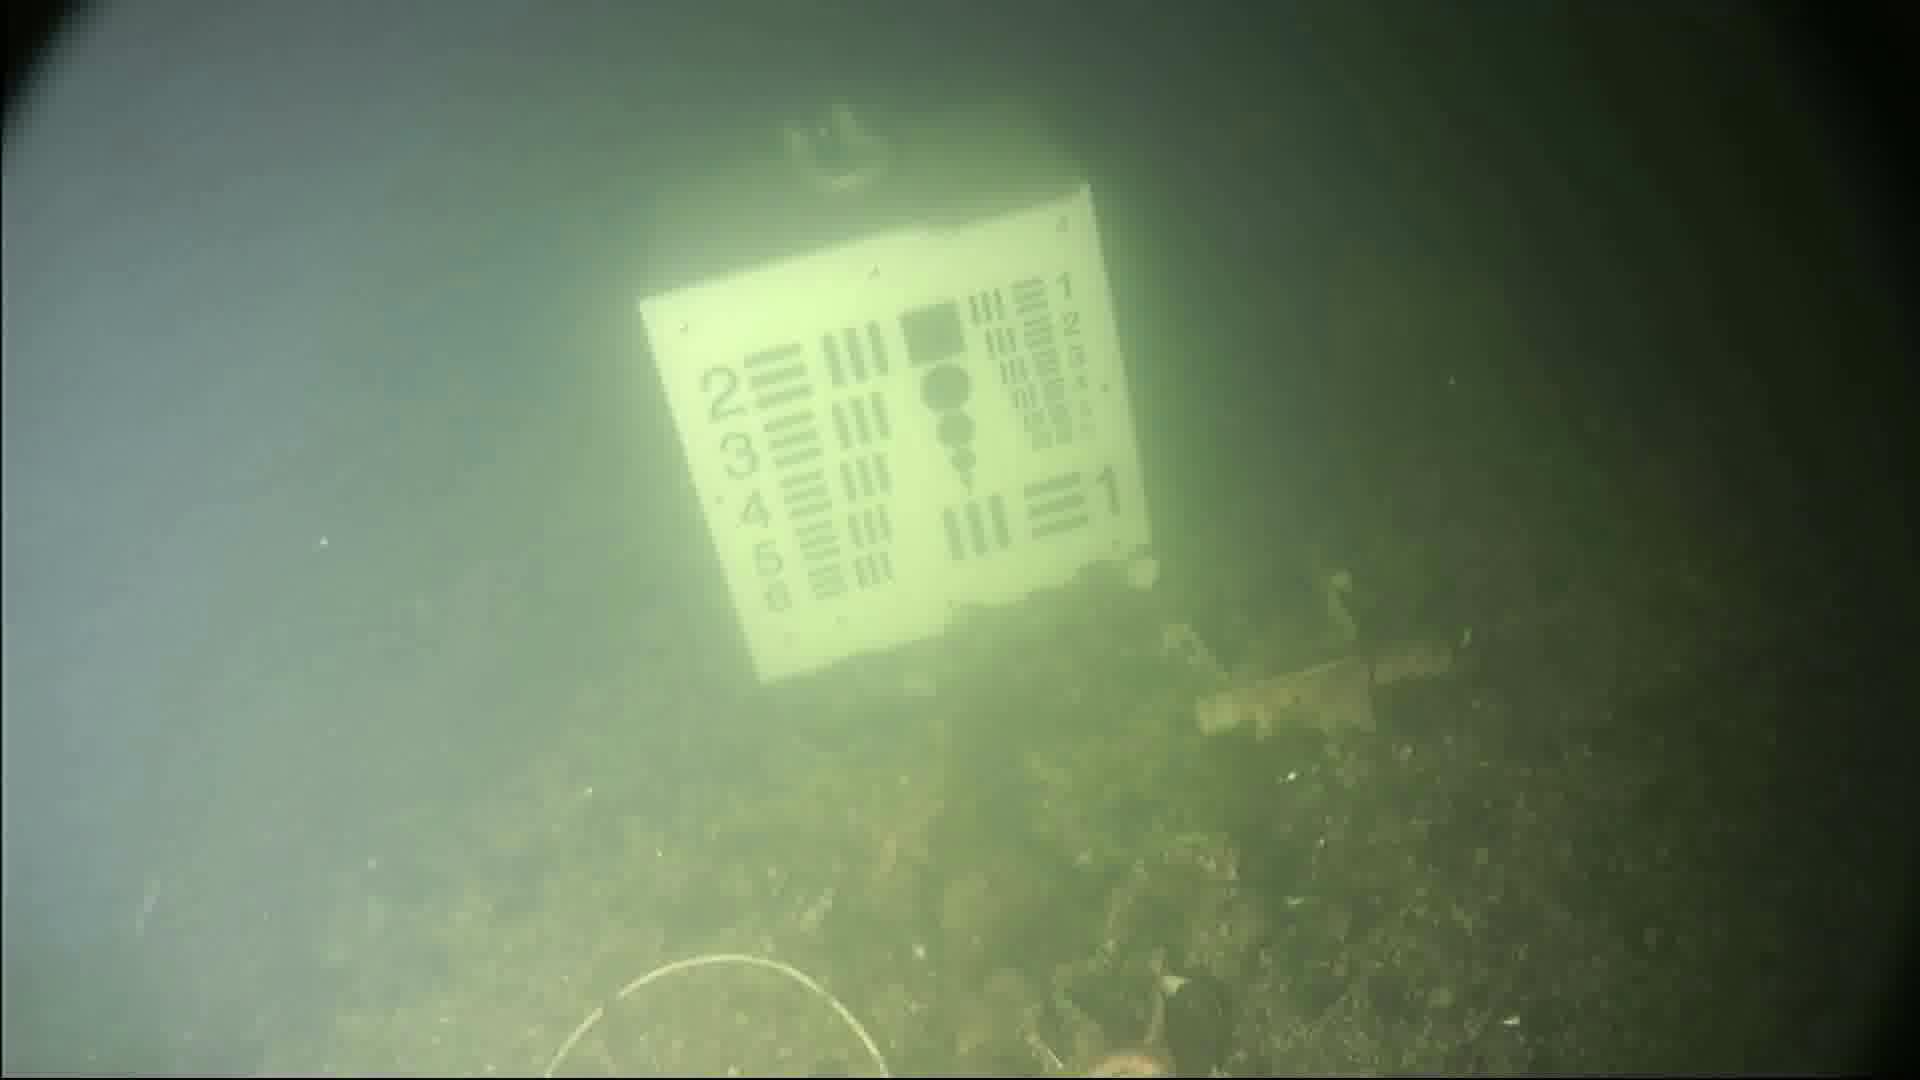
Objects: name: starfish